György Klapka

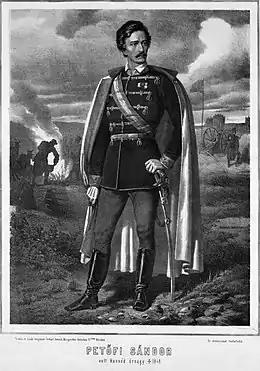
Sándor Petőfi as a Major in 1849

However Jelačić's vain report to Windisch-Grätz that his troops won the battle of Tápióbicske, deceived him, to think that the Croatian general was attacked only by minor Hungarian forces, so he still was not sure from where to expect the enemy's attack. Furthermore, Windisch-Grätz was informed about the attack of a Hungarian detachment, on 24 March against Losonc, which took prisoner half of the 500-600 strong Austrian detachment, making him to think that important Hungarian troops will attack also from the North-East. But Klapka's attack made Windisch-Grätz aware of a danger coming from South, which may be considered his error.